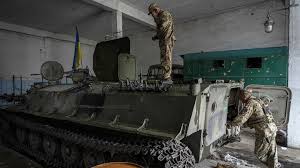
Label: MT_LB